Strez

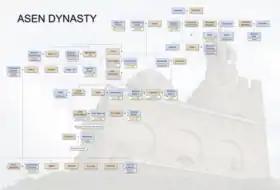
Genealogical chart of the Asen dynasty, including Strez and Boril.

Nothing is mentioned of Strez until the events in the wake of the sudden death of Tsar Kaloyan (1197–1207) during his siege of the Crusader-held Thessaloniki. Just like Alexius Slav, another noble who would later emerge as a separatist, Strez was a nephew of the Asen brothers Peter, Ivan Asen and Kaloyan, who were the first three emperors of the Second Bulgarian Empire. However, it is unclear whether through his relation to the early Asens he was a first cousin or a brother of Boril (1207–1218).